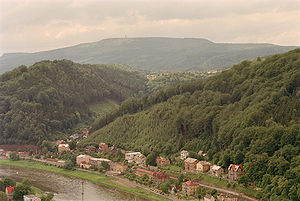
Elbsandsteingebirge / Galleri
Elbsandsteingebirge er en bjergkæde på grænsen mellem Tyskland og Tjekkiet. Som navnet udtrykker, består bjergene fortrinsvist af sandsten, og den øvre del af floden Elben flyder på tværs af dem, fra Tjekkiet til Tyskland. Bjergene er en nordlig udløber af Alperne og den tyske del kendes således også som Det Sachsiske Schweiz og den tjekkiske del som Bøhmisk Schweiz. Under ét kaldes regionen til tider Sachsisk-Bøhmisk Schweiz.